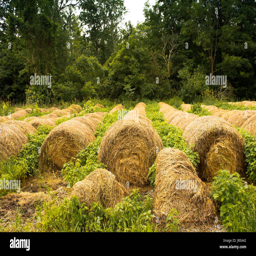
round bales of hay are in rows in the countryside